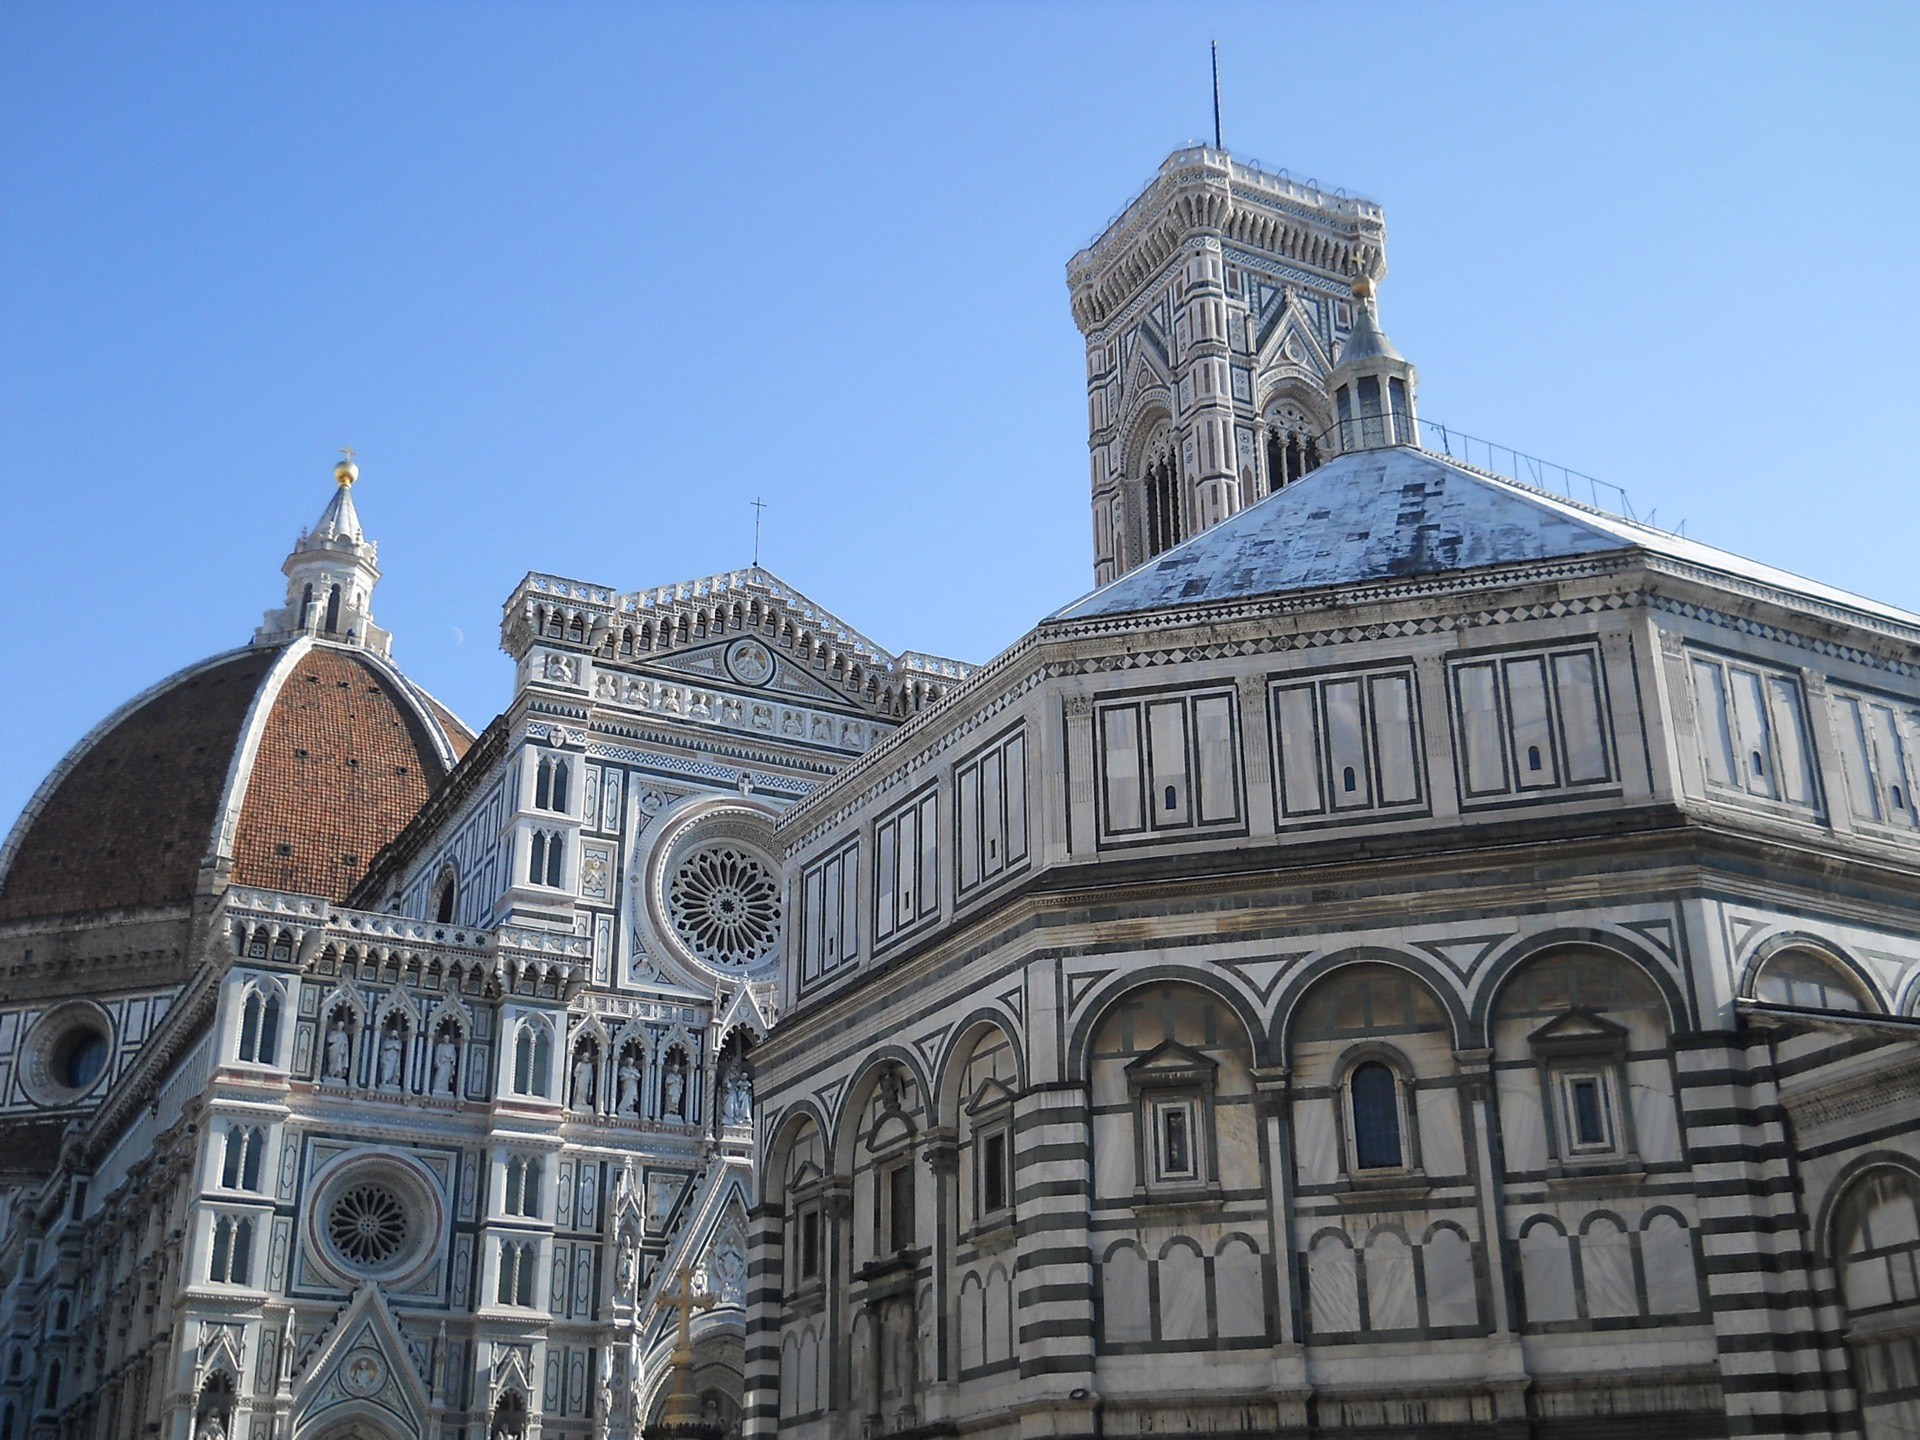
architecture, building, monument, landmark, facade, church, cathedral, place of worship, spire, monastery, synagogue, front, basilica, florence, gothic architecture, tours, impressive, florence cathedral, byzantine architecture